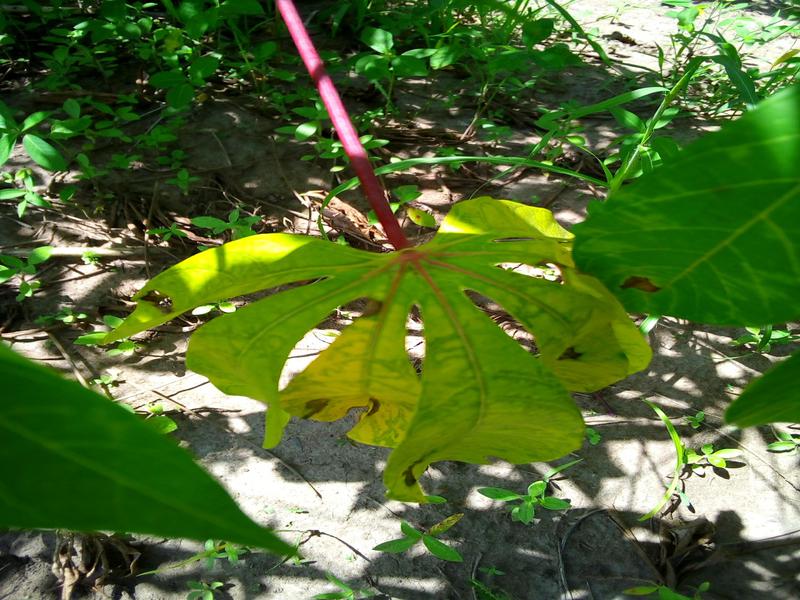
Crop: cassava
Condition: brown_streak_disease